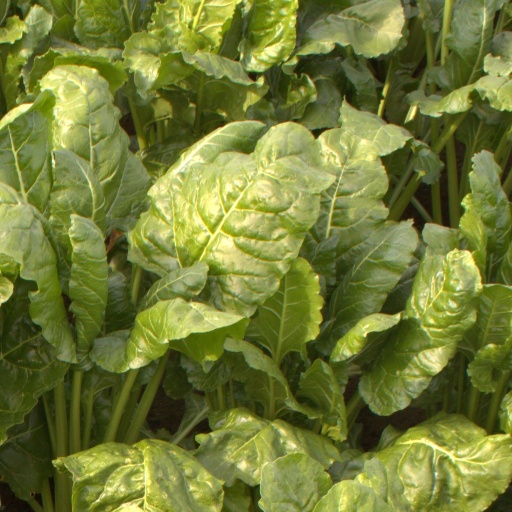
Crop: sugar beet